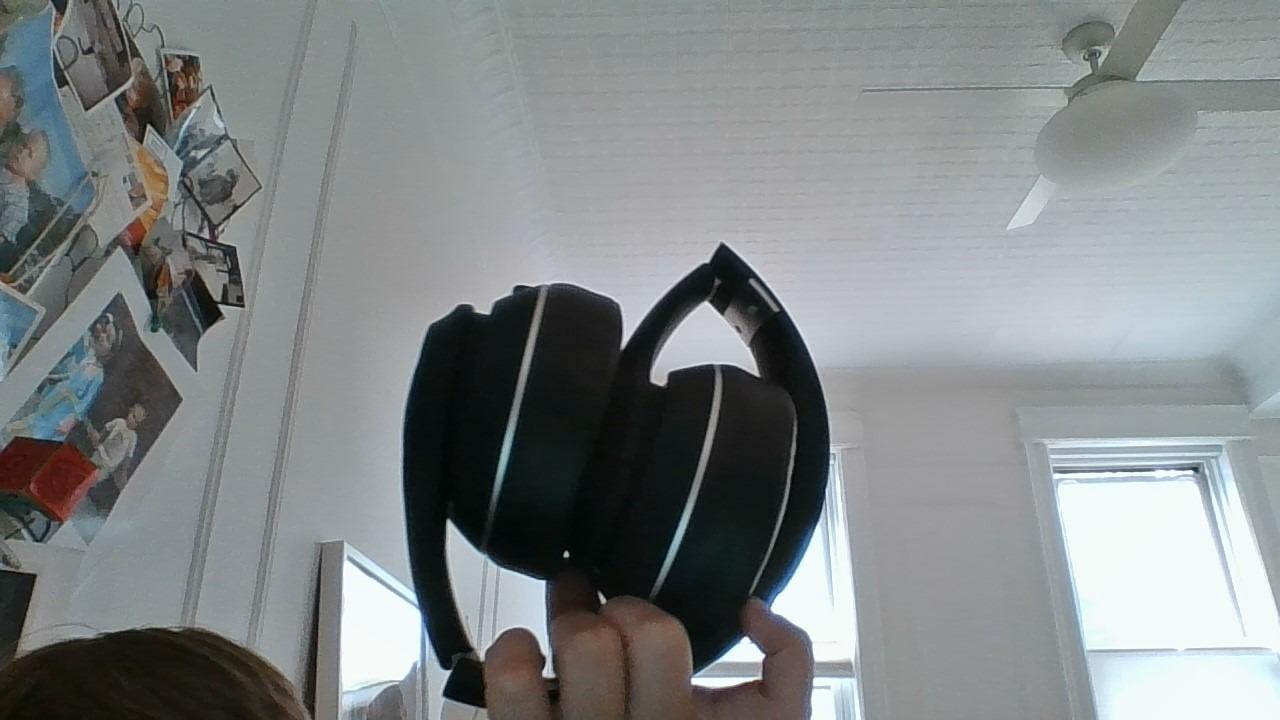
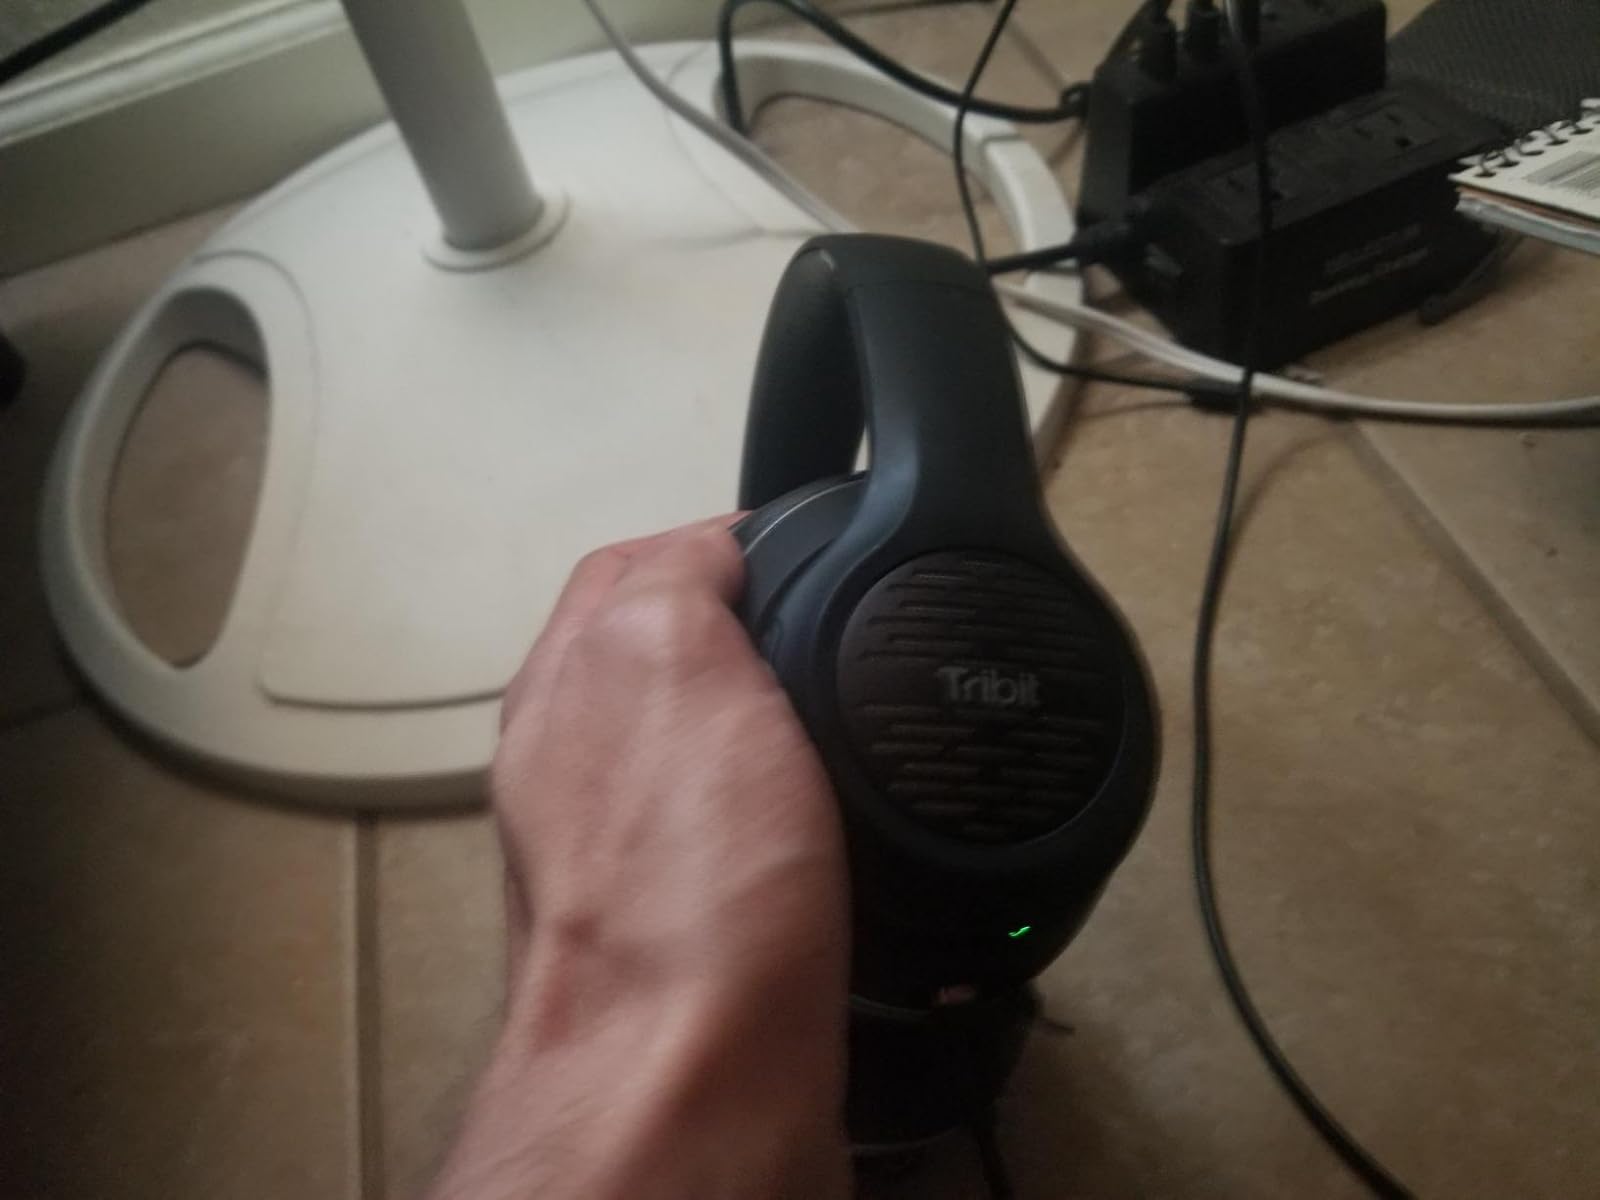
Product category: headphones
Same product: yes